North Beach Precinct

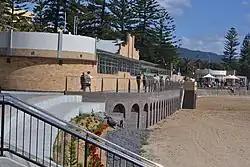

North Beach Precinct is a heritage-listed precinct at Cliff Road, North Wollongong, City of Wollongong, New South Wales, Australia. It includes North Wollongong Beach, the North Beach/Wollongong Bathing Pavilion, Puckey's Salt Works, the Tram Cutting, Battery Park and Smiths Hill. It was added to the New South Wales State Heritage Register on 17 June 2005.